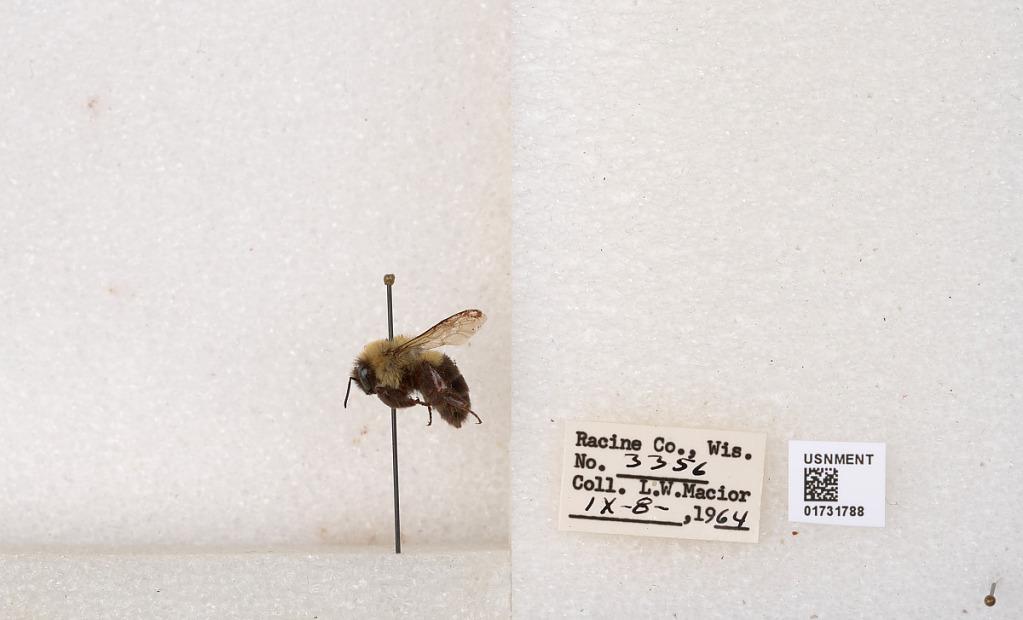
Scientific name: Bombus impatiens Cresson
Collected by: L. Macior
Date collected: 1964-9-8
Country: United States
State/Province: Wisconsin
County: Racine
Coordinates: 42.7299, -87.8123